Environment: real
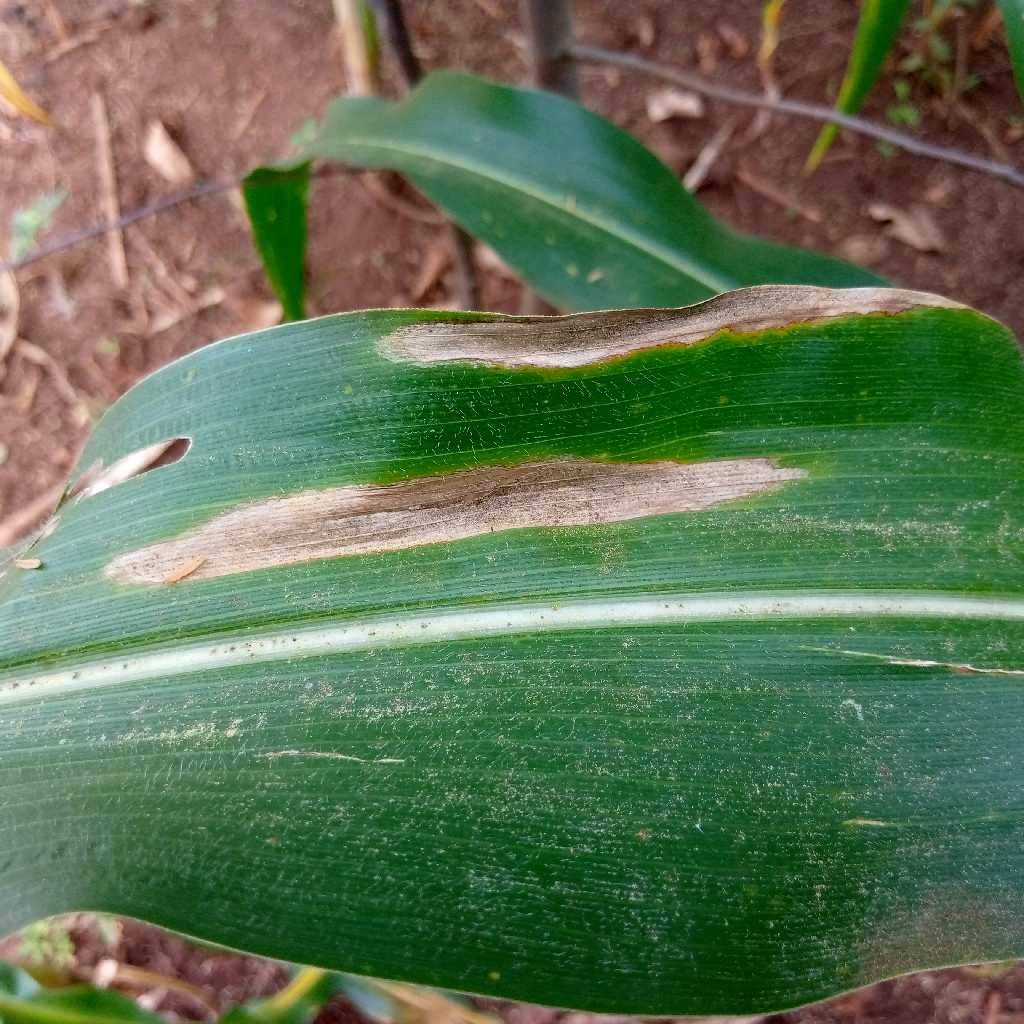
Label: northern_corn_leaf_blight